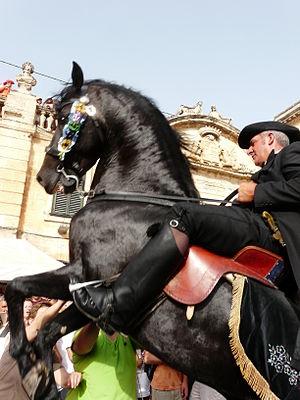
Cheval ibérique est le nom donné aux races de chevaux et de poneys originaires de la péninsule Ibérique. Ces races ont une longue histoire remontant aux premiers temps d'une domestication du cheval peut-être indépendante, et se sont répandues dans les Amériques du XIIᵉ siècle au XVIIᵉ siècle.
Le noir est une couleur de robe du cheval, où la peau et le pelage de l'animal sont complètement noirs. C'est aussi une robe de base chez le cheval, différents gènes tels que le Dun ou le Silver pouvant en modifier l'apparence. Lorsqu'elle est totalement dépourvue de poils blancs, elle est dite zain. Elle peut aussi présenter des marques blanches.
Le cheval Minorquin, ou cheval de pure race minorquine est une race de chevaux espagnols à la robe noire, issue du croisement de chevaux de Pure race espagnole et de diverses autres races. Il est populaire lors des fêtes et des joutes traditionnelles à Minorque.